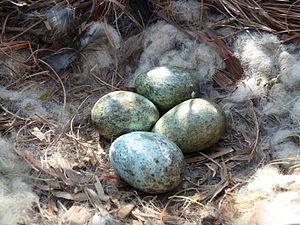
La Corneille noire est une espèce de passereaux de la famille des Corvidae. Elle est présente dans deux aires distinctes : l'Europe de l'Ouest et du sud-ouest, où sa population est estimée entre 5,5 et 12 millions de couples, et l'Asie du Kazakhstan au Japon, où sa population n'est pas connue. Commune dans toute son aire de répartition, elle présente une grande plasticité écologique et se retrouve aussi bien à la campagne qu'au cœur des grandes villes, comme Paris et Londres.